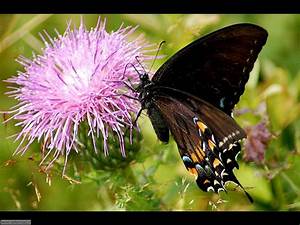
Label: butterfly